River Severn

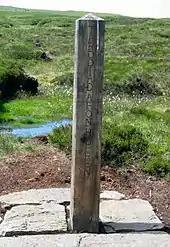
Post marked as the source of the River Severn on Plynlimon, Wales. The wording is in both English and Welsh.

The River Severn's current form is the result of a multi-million year history and complex underlying geology but is in part the result of glaciation during the last ice age in the Pleistocene epoch of the Quaternary period. Within Wales, the river runs through a landscape formed in Ordovician and Silurian rocks. As it enters the Shropshire Plain, these lower Palaeozoic rocks are replaced by Permian and Triassic age strata though largely unseen beneath a thick cover of Quaternary deposits. Certain stretches also run across Carboniferous strata as at Shrewsbury and for much of the distance between Ironbridge and Bewdley. Permo-Triassic bedrock then continues until the Severn moves intermittently onto the Jurassic outcrop from Tewkesbury southwards. Only in the SSW-NNE aligned valley either side of Welshpool is there any obvious relationship to geological structure where the valley follows the lines of the Severn Valley Fault Belt. For much of the rest of its course it runs directly across geological structures.